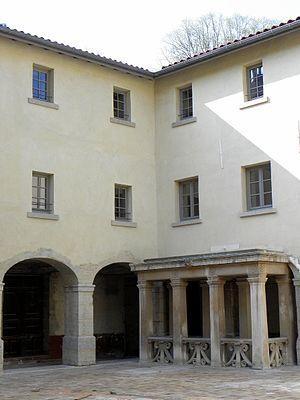
Cloître de l'Antiquaille et accès au cachot de Saint-Pothin.
Le site de l'Antiquaille est un quartier de la colline de Fourvière. Il domine la ville de Lyon, en particulier la primatiale Saint Jean-Baptiste et la partie de la ville située sur la rive droite de la Saône, qui correspond à ce qu'on appelle aujourd'hui le Vieux Lyon. Habité dès l'antiquité, il tombe en ruine au début du Moyen Âge et les vestiges romains se perdent sous la terre et la végétation. L'urbanisation reprend à la Renaissance et les lyonnais redécouvrent progressivement sur le site toute une série de vestiges romains qui donnent son nom au lieu.